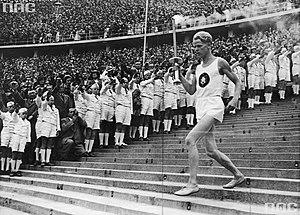
Fritz Schilgen, né le 8 septembre 1906 à Kronberg et mort le 12 septembre 2005, est un ancien athlète allemand. Lors de la cérémonie d'ouverture des Jeux olympiques d'été de 1936 à Berlin, il fut le dernier relayeur de la flamme olympique et procéda à l'allumage de la vasque. C'est Joseph Goebbels, sur une idée de Carl Diem, qui décida d'un relais avec la torche.